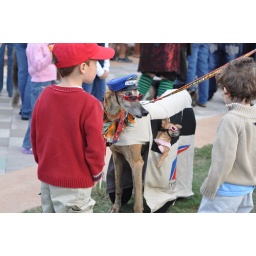
Greyhound bus - check out the passenger in the window